Teaching script

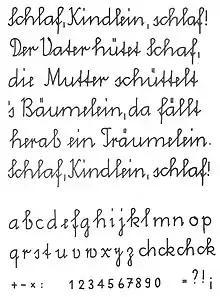
Schweizer Schulschrift (from 1947)

The currently taught Swiss Schulschrift (also known colloquially as "Schnürlischrift") was introduced in 1947.